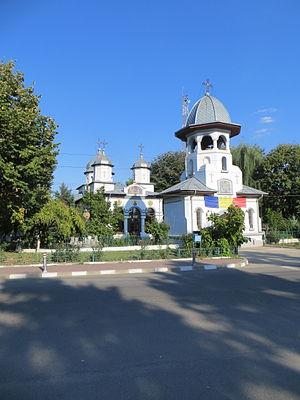
Bolintin-Vale est une ville du județ de Giurgiu en Roumanie.